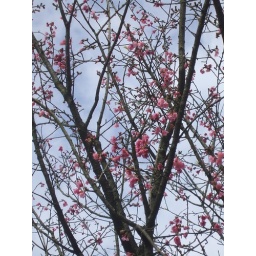
It's Flower Festival in now...but it the only one tree I could saw flower &amp;gt;.&amp;lt;